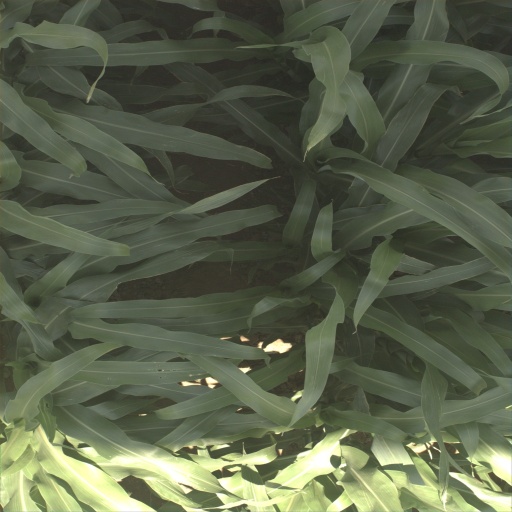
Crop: sorghum